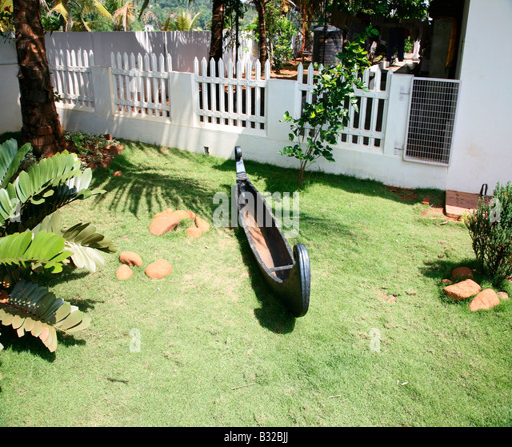
a concrete boat in the courtyard of a house